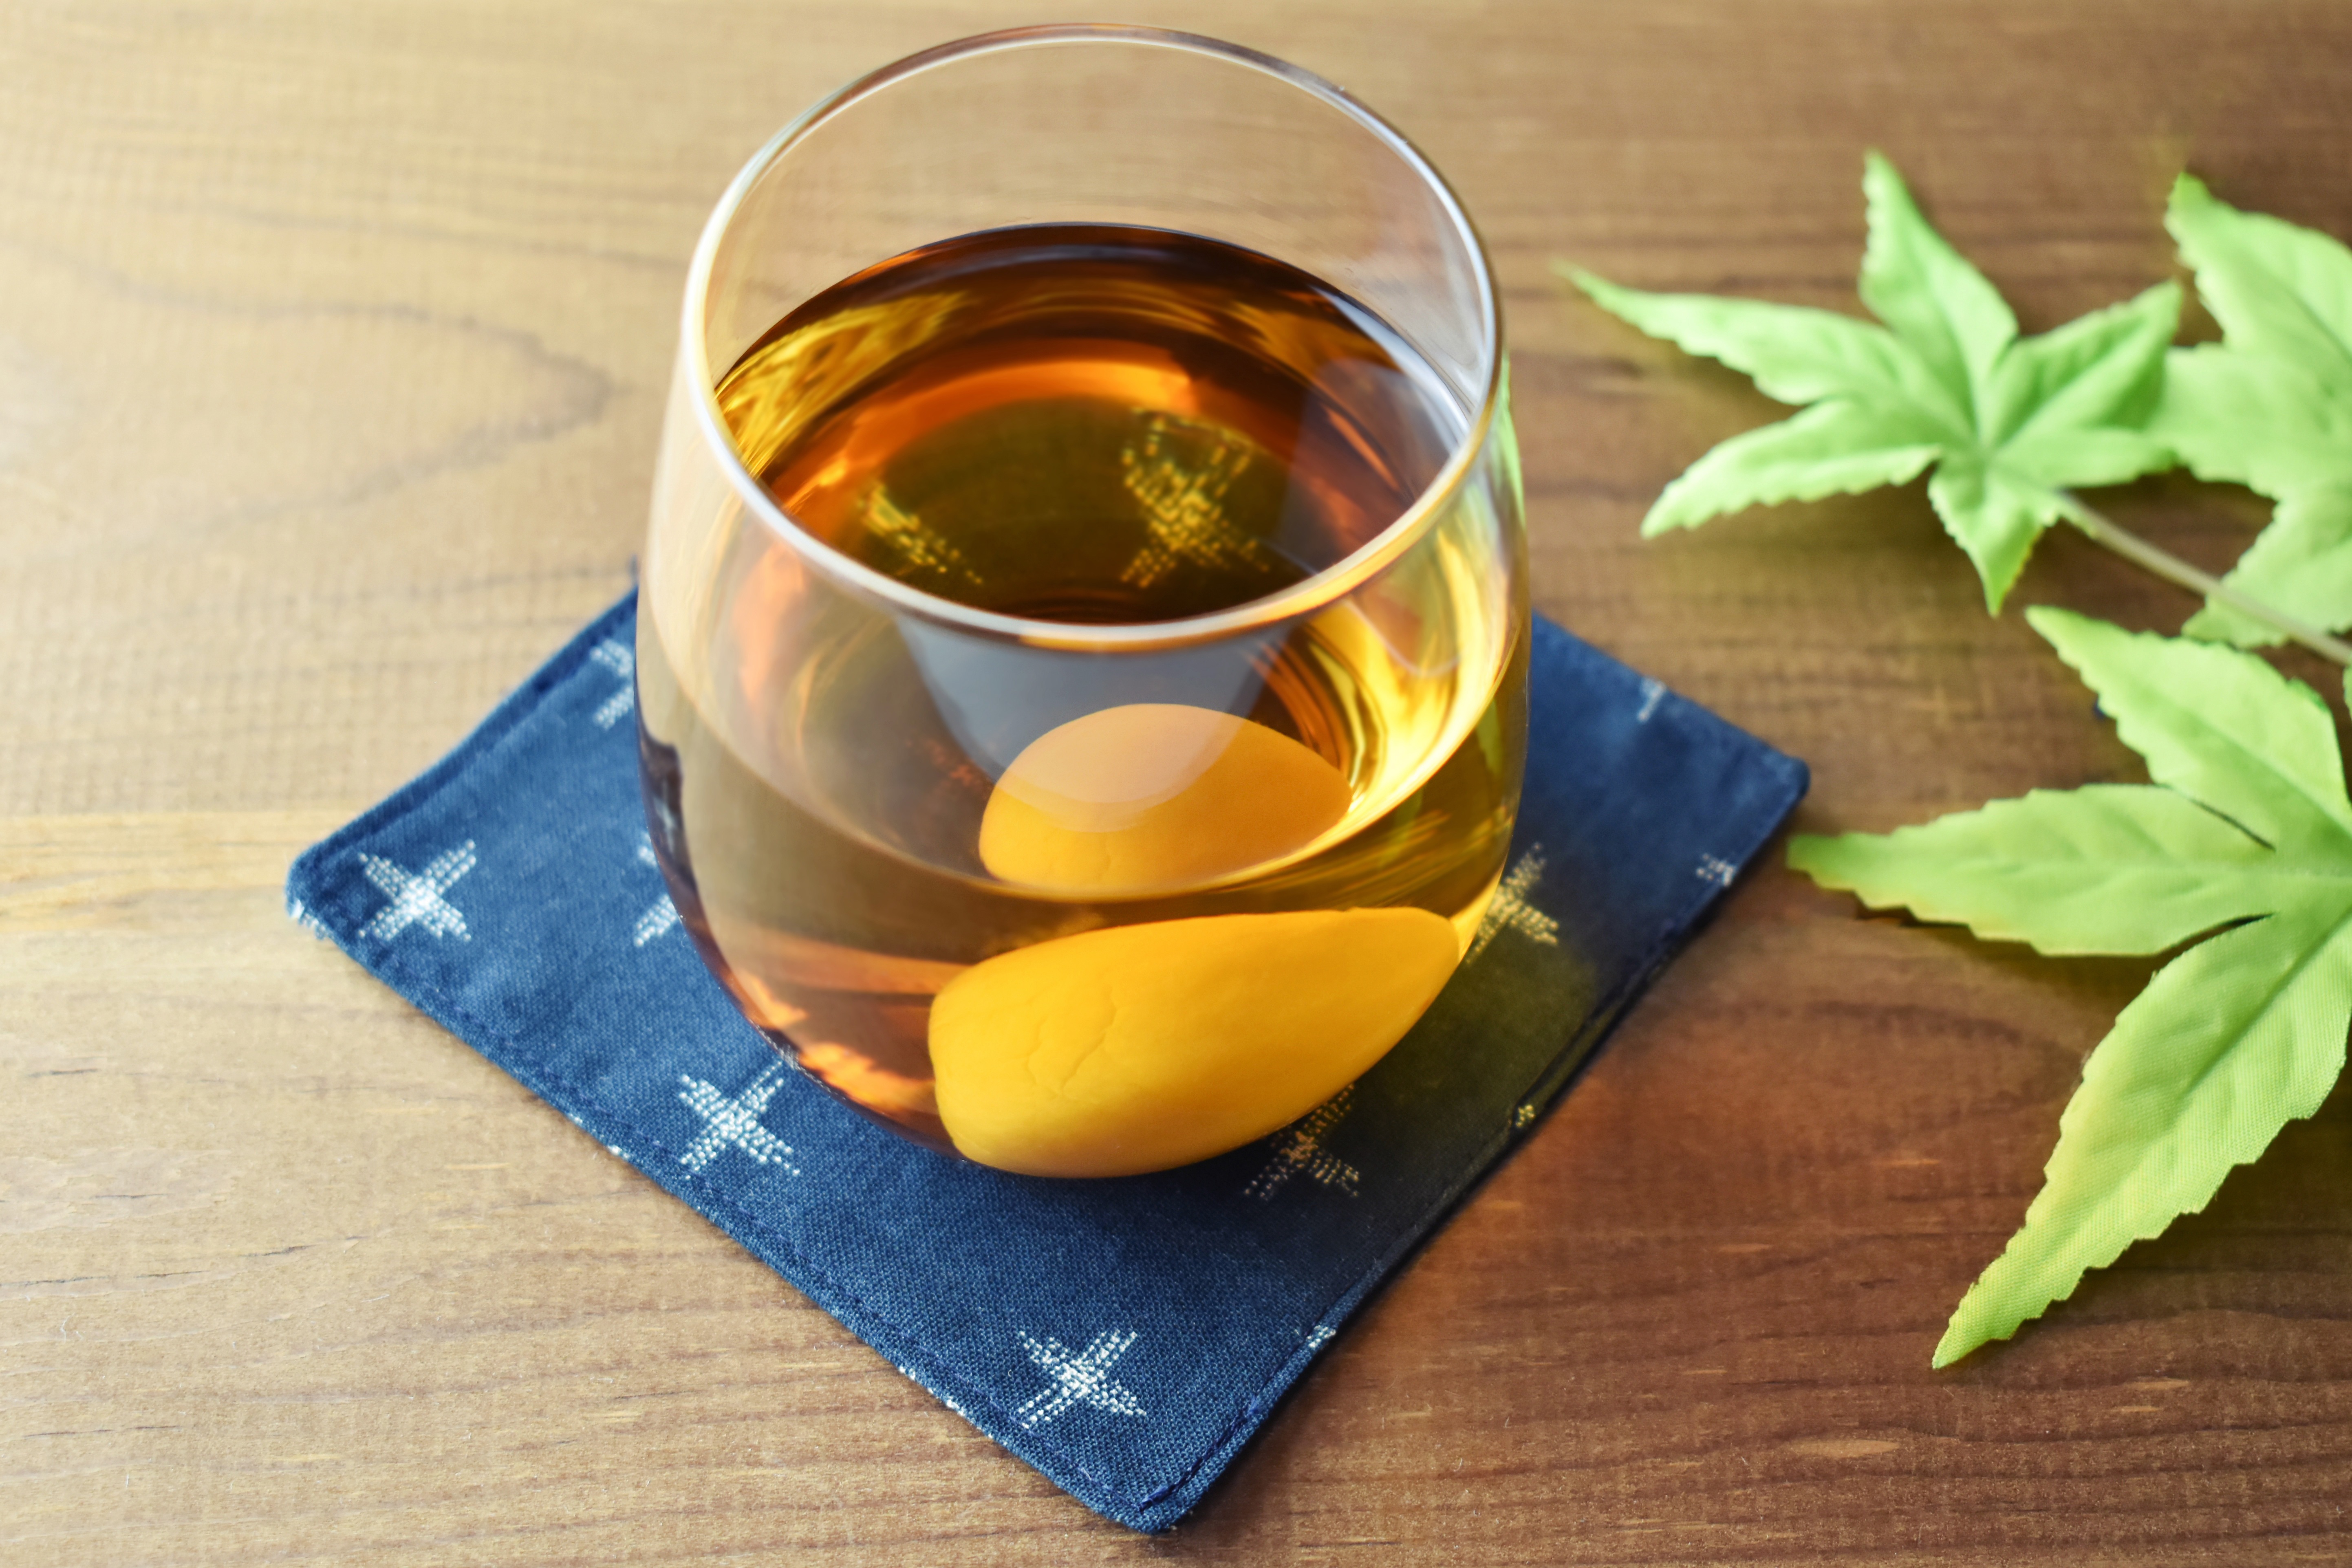
natural, tableware, drinkware, liquid, rusty nail, ingredient, cup, Single pot still whiskey, mead, Godfather, wine, plant, serveware, Apfelwein, cider, alcoholic beverage, bourbon whiskey, barware, aperitif, lapsang souchong, dessert wine, rum, drink, white wine, chinese herb tea, teacup, Krupnik, oolong, cocktail, tea, highball glass, distilled beverage, cutty sark, saucer, Hyson, amaretto, blended whiskey, glass, apple juice, earl grey tea, Hot toddy, classic cocktail, Kahwah, lager, herb, coffee, roasted barley tea, liqueur, flowering plant, alcohol, old fashioned glass, sazerac, still life photography, Transparent material, hemp family, scotch whisky, still life, calvados, mug, herbal